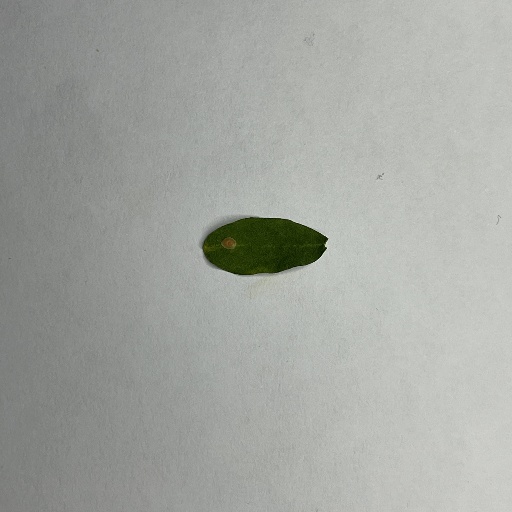
Species: Sojina
Leaf condition: Bacterial Spot